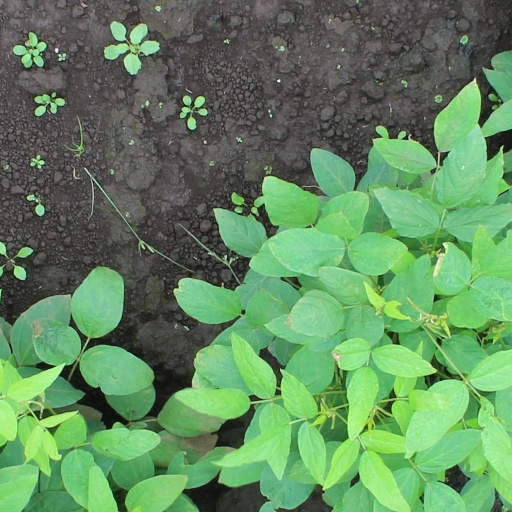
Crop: soybean